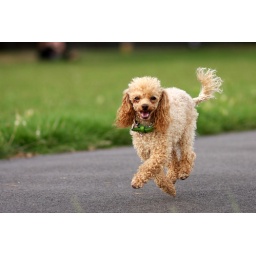
Super excited dog running around Clapham Common.